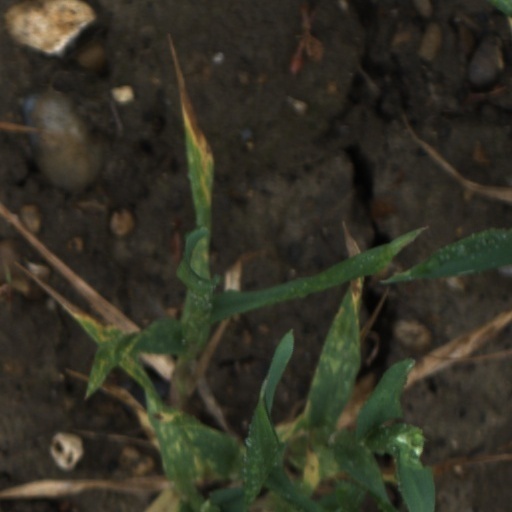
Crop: wheat